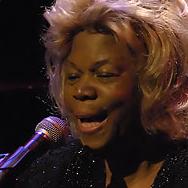
Age: 79